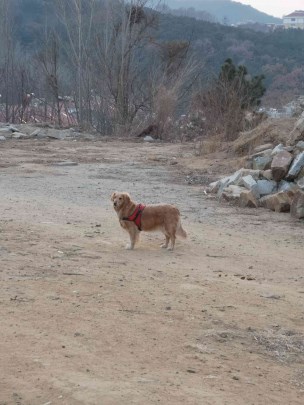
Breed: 5355-n000126-golden_retriever